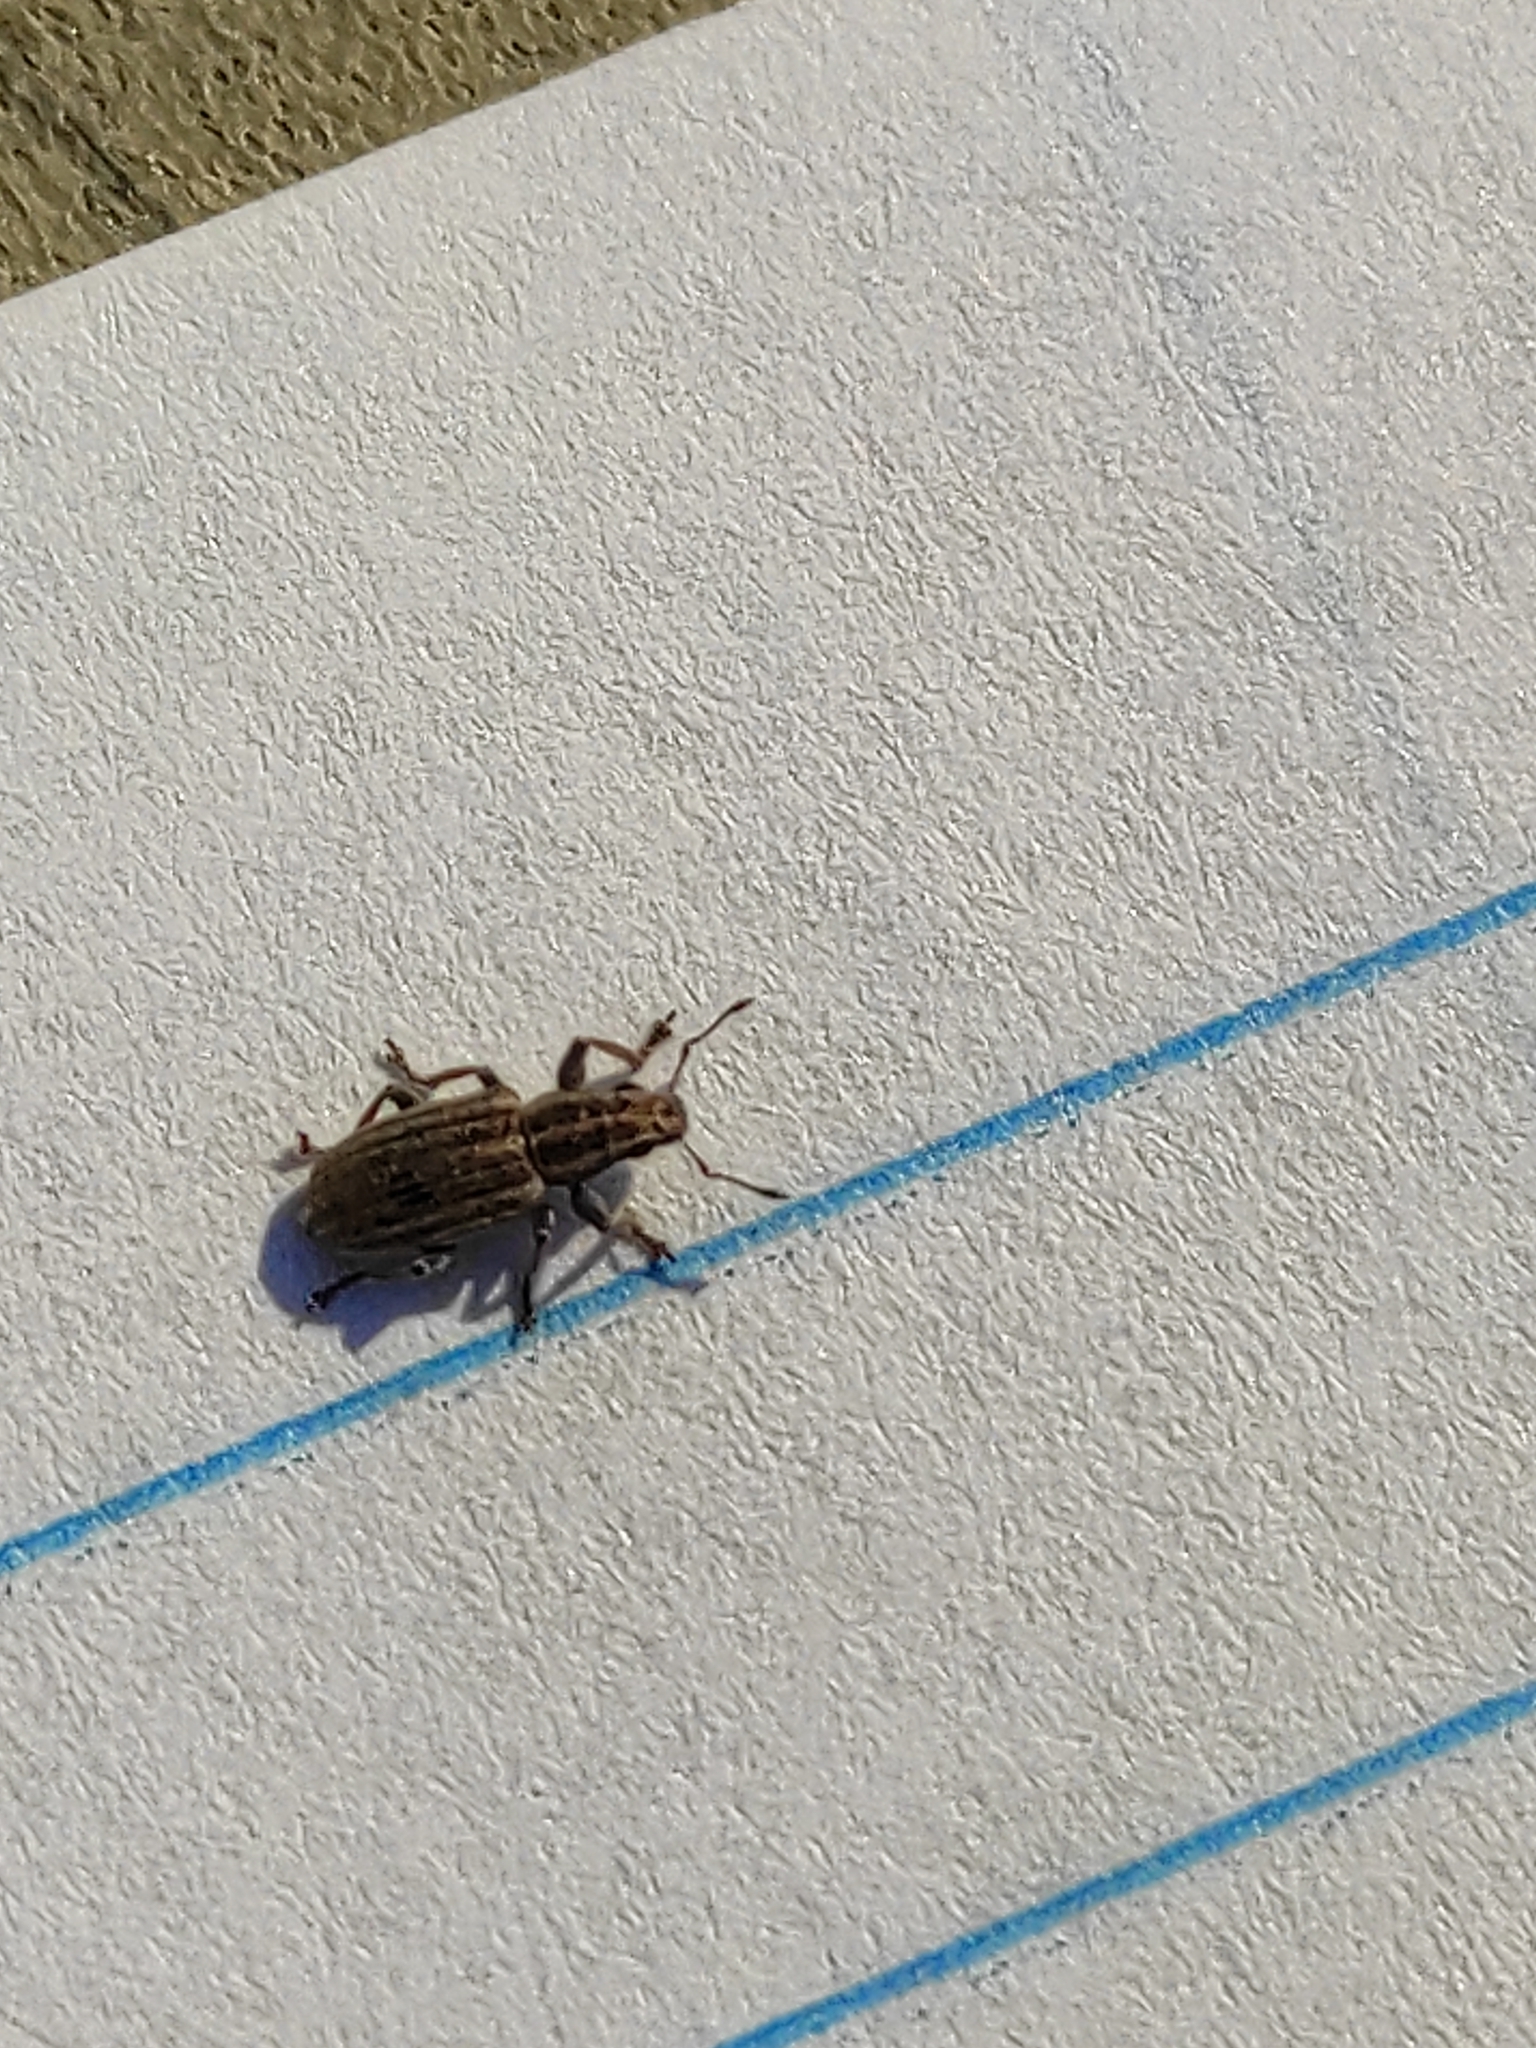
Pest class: pea_leaf_weevil